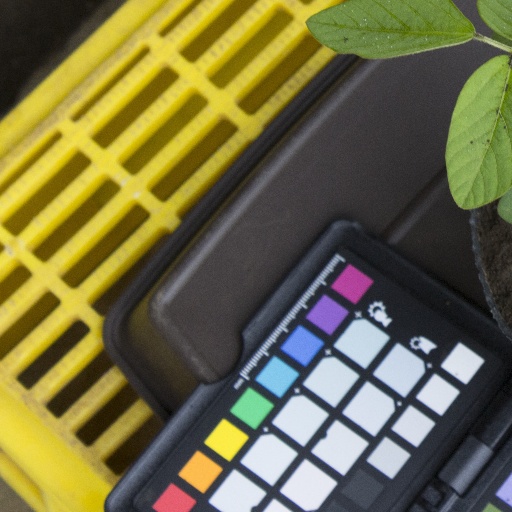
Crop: soybean